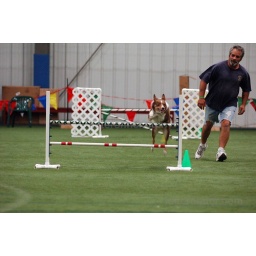
Brown and white border collie clears wingless jump while encouraged by male handler